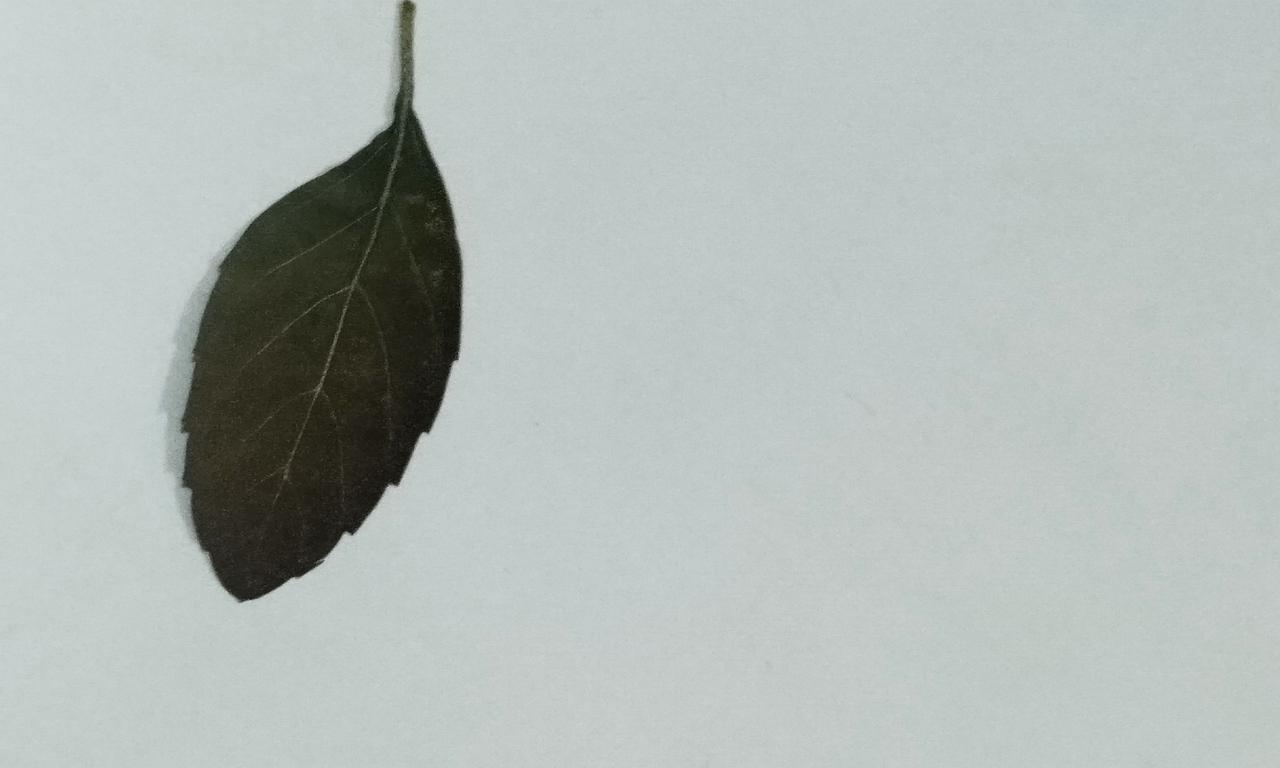
Label: Dried